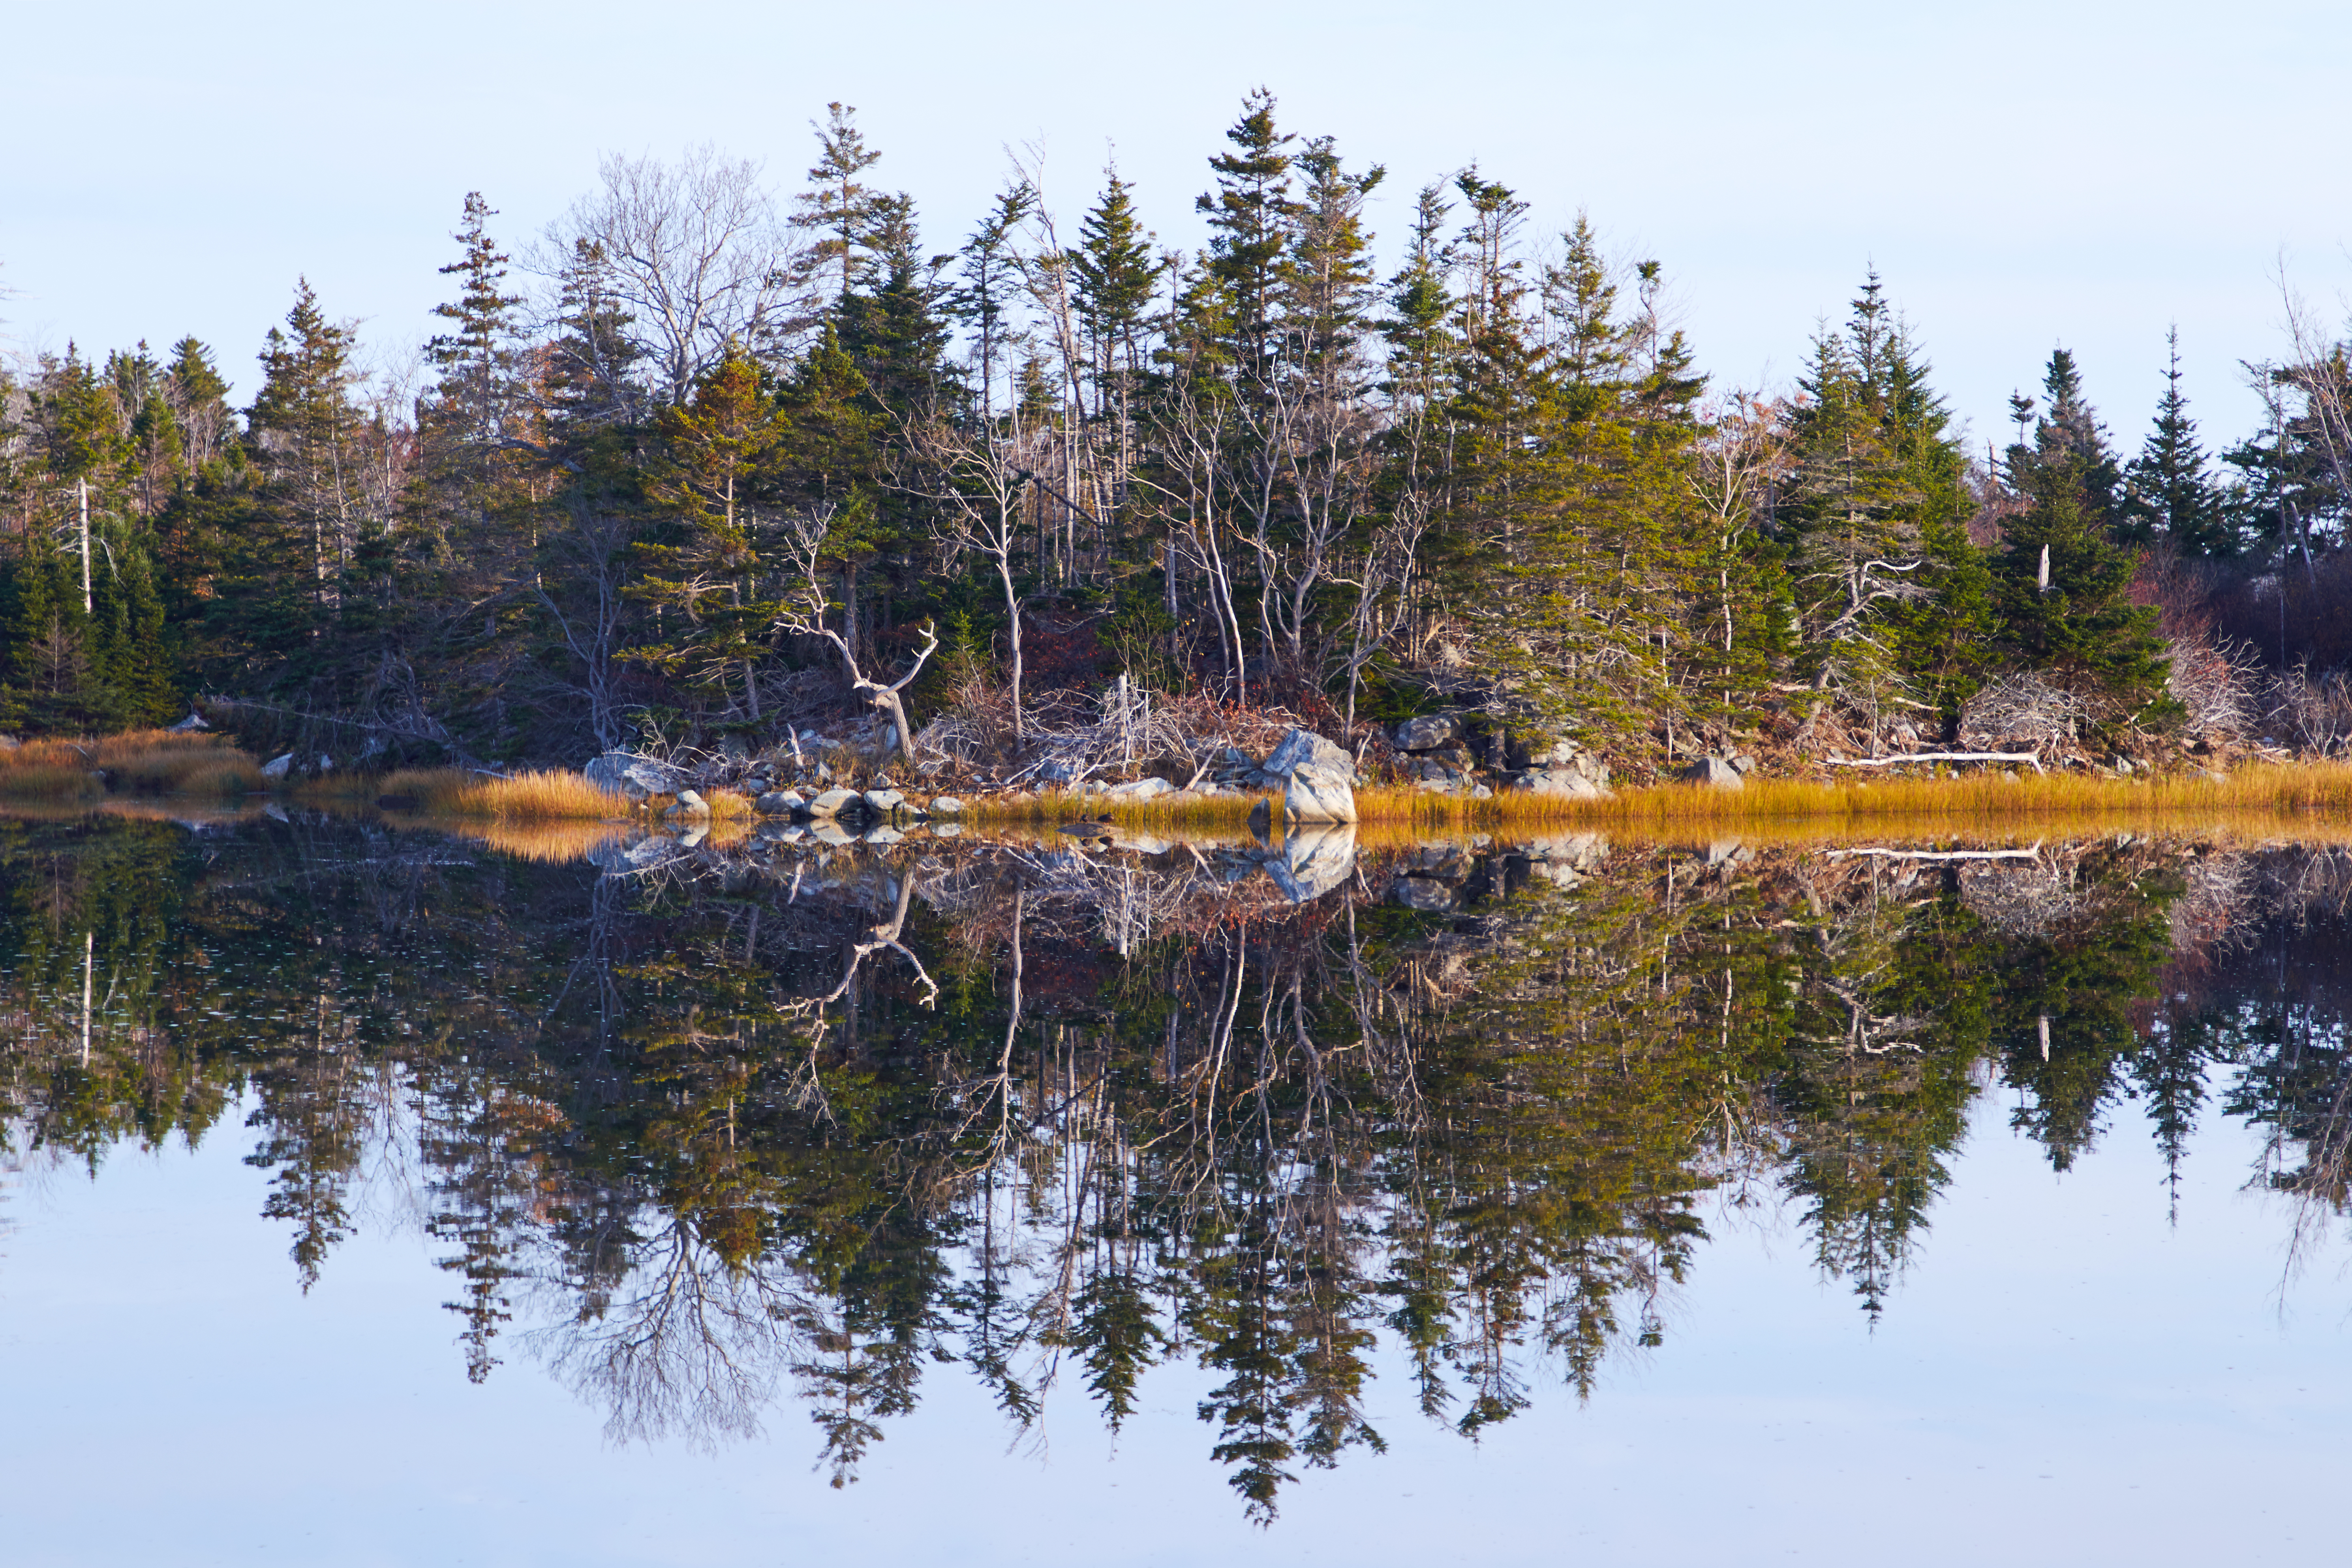
water, sky, plant, natural landscape, larch, lacustrine plain, lake, watercourse, tree, bank, landscape, trunk, woody plant, fluvial landforms of streams, symmetry, evergreen, forest, calm, wetland, spruce fir forest, temperate broadleaf and mixed forest, reservoir, freezing, conifer, marsh, winter, wildlife, tarn, loch, nature reserve, reflection, lake district, pond, Northern hardwood forest, tropical and subtropical coniferous forests, temperate coniferous forest, bog, floodplain, Freshwater marsh, riparian zone, grove, pine, fir, pine family, bayou, autumn, evening, riparian forest, inlet